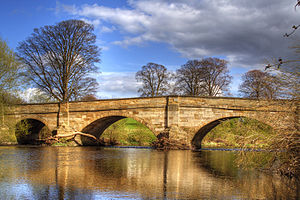
Ure
Bro over Ure ved Ripon
Ure er en flod i North Yorkshire i England. Den har sit udspring i Penninerne, løber gennem nationalparken Yorkshire Dales, og går over i Ouse nær Boroughbridge, mellem Ripon og York. Blandt bifloderne er man Swale og Skell. Floden løber blandt andet gennem Wensleydale, som tidligere hed Yoredale.